William Ward, 2nd Earl of Dudley

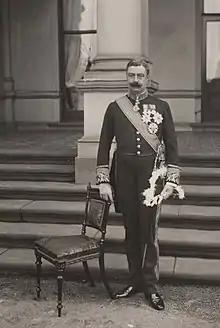
Lord Dudley in his viceregal uniform

Dudley sat on the Conservative benches in the House of Lords and served under Lord Salisbury as Parliamentary Secretary to the Board of Trade from 1895 to 1902.